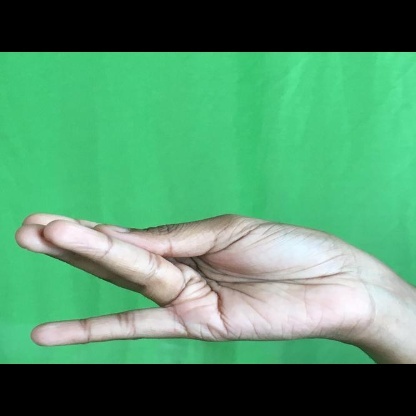
Mudra: Chaturam